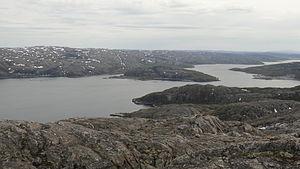
La baie de la Petchenga est une baie, ou un fjord, de 17 km de longueur au nord-est de la péninsule de Kola, à l'extrême nord de la Russie. Elle relie la Petchenga à la mer de Barents et fait de 1 à 2 km de largeur dans sa partie la plus large et de 118 mètres de profondeur maximale.
Liinakhamari est un port libre de glace de la baie de la Petchenga et une localité rurale du raïon de Petchenga, dans l'oblast de Mourmansk, en Russie. Le port a appartenu à la Finlande de 1920 à 1944, lorsqu'il a été cédé à l'Union soviétique.